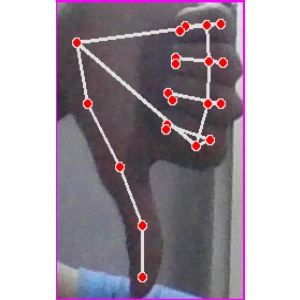
अक्षर: फ